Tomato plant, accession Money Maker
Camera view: vertical (180 deg); turntable rotation: 180 degrees
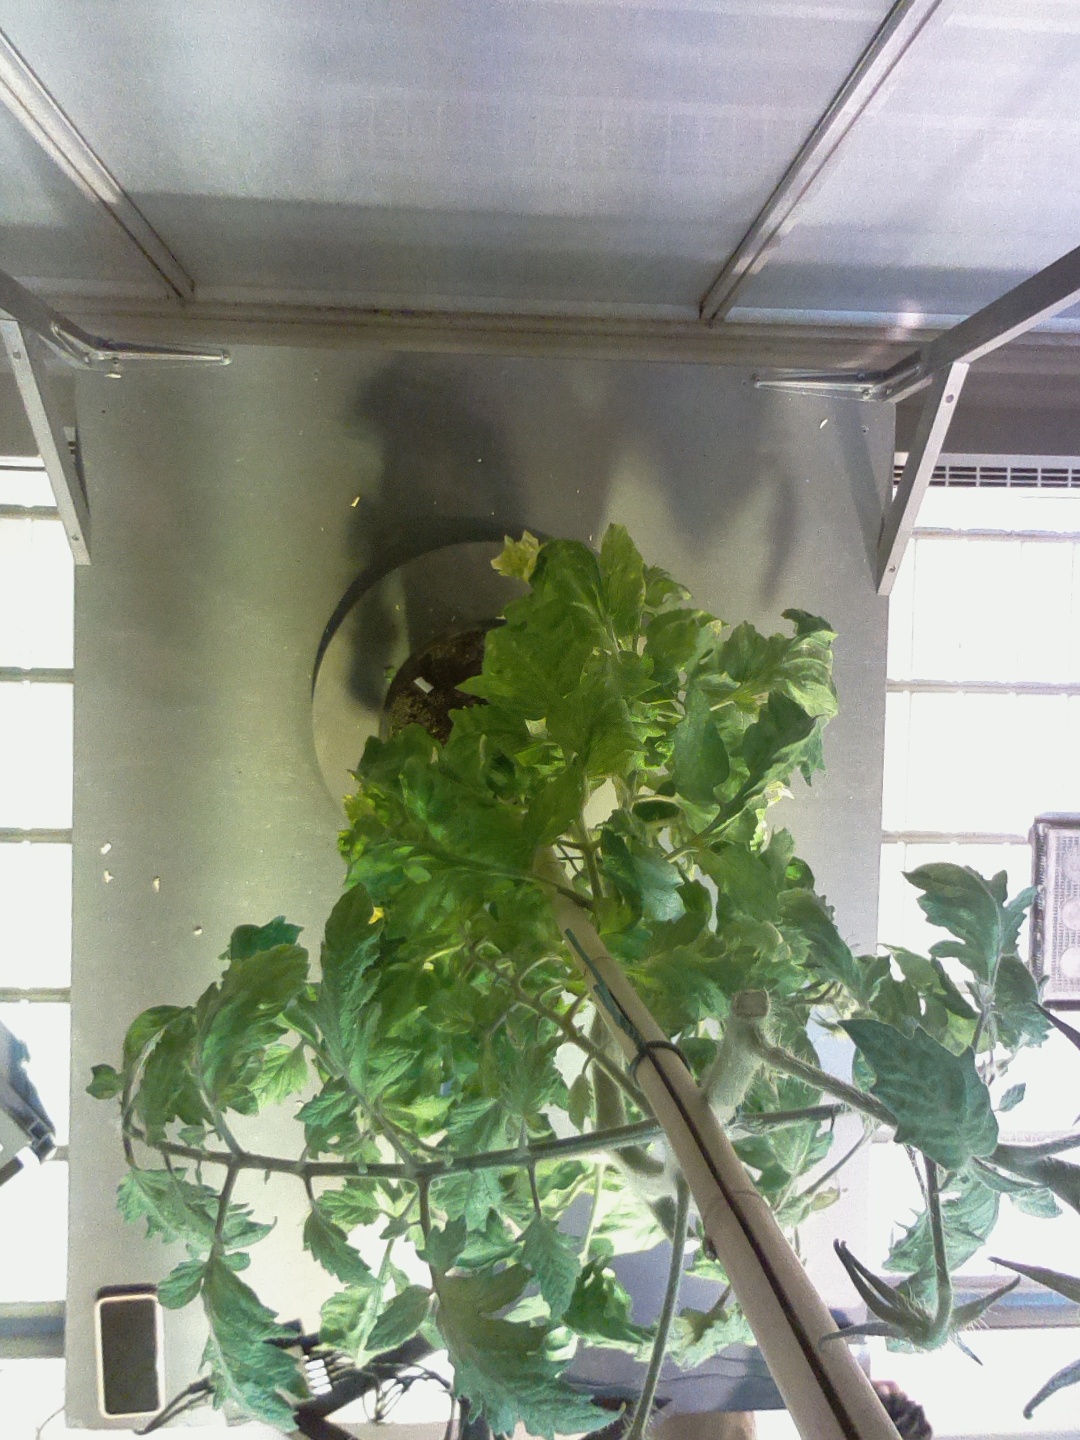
BBCH growth stage 77: 70%-80% of final fruit size